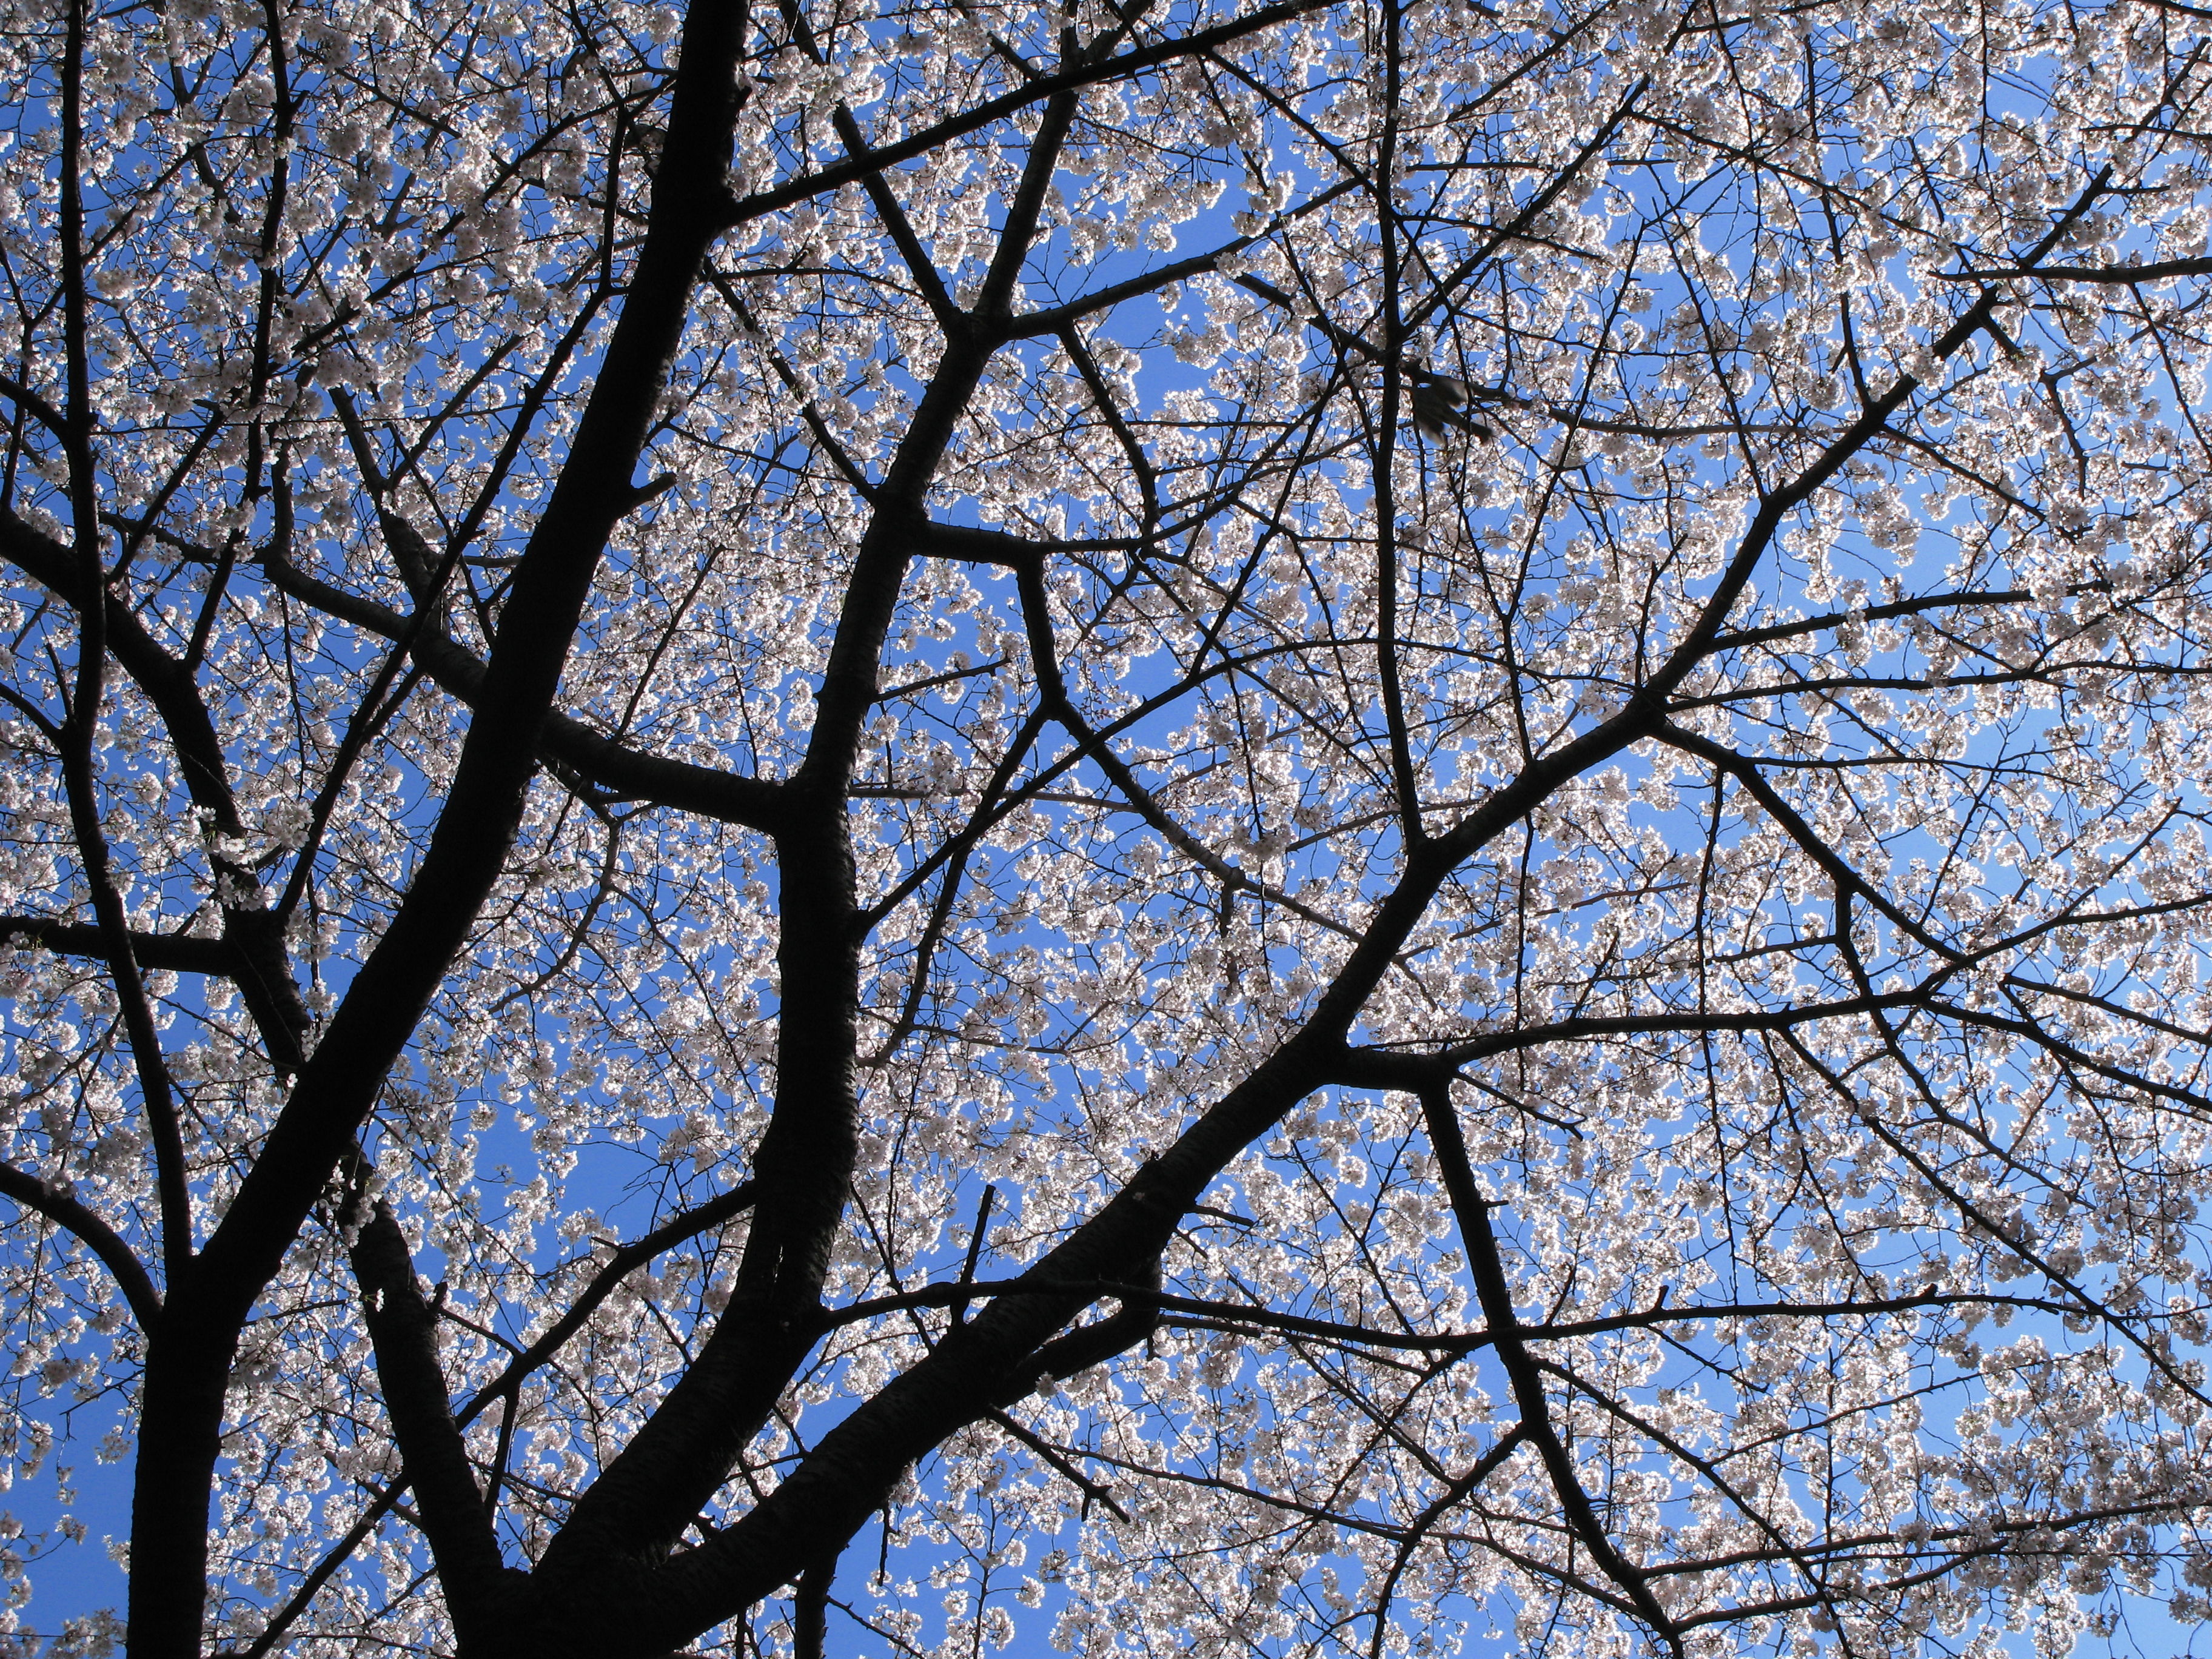
tree, branch, blossom, plant, flower, spring, high, season, cherry blossom, cool image, sakura, hires, cherry, flowerpicturesnolimits, hi, res, powershotg7, canong7